2012–13 Calgary Flames season

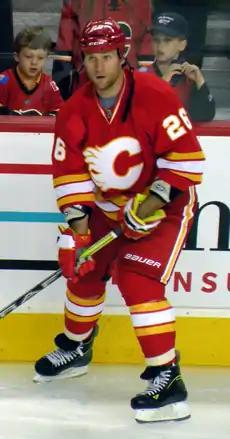
A player in a red uniform with yellow and white stripes at the waist looks into the distance.

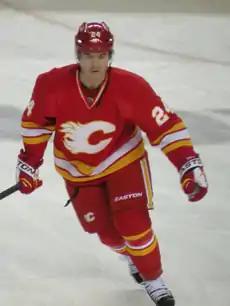
A hockey player in a red uniform with white and yellow stripes at the waist skates forward. His uniform has a white, stylized C logo on the chest and the number 24 on his arms.

The Flames entered the 2012 NHL entry draft with the 14th overall pick. They did not use it, instead trading the pick to the Buffalo Sabres for their first round selection, 21st overall, and a second round selection, 42nd overall. With the 21st overall pick, the Flames chose centre Mark Jankowski from Stanstead College, in Quebec's high school program. The pick was considered "off the board", as Calgary selected Jankowski much higher than scouts predicted. Jankowksi's rating by scouting services had been rising however, and the Flames were convinced that he would not be available to them when they made their second round selection. Assistant general manager John Weisbrod, who made the pick, said Jankowski was the most physically talented player available in the draft, while general manager Jay Feaster predicted that he could become the best player taken in the draft.